Thomas C. Cheney

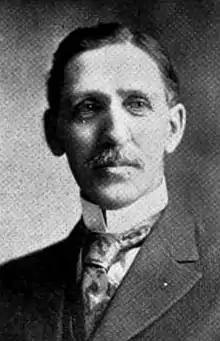

Thomas C. Cheney (October 10, 1868 – October 13, 1957) was a Vermont politician and attorney who served as Speaker of the Vermont House of Representatives.